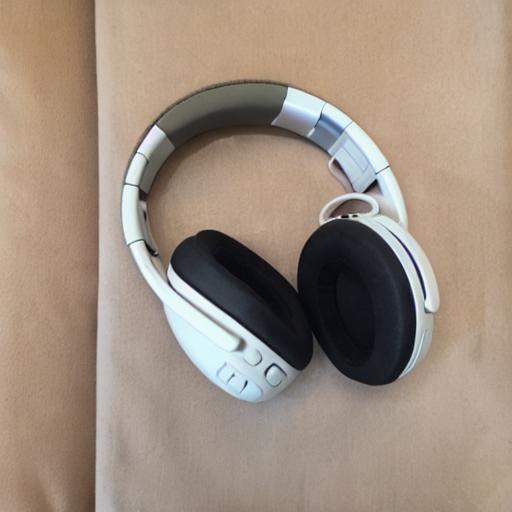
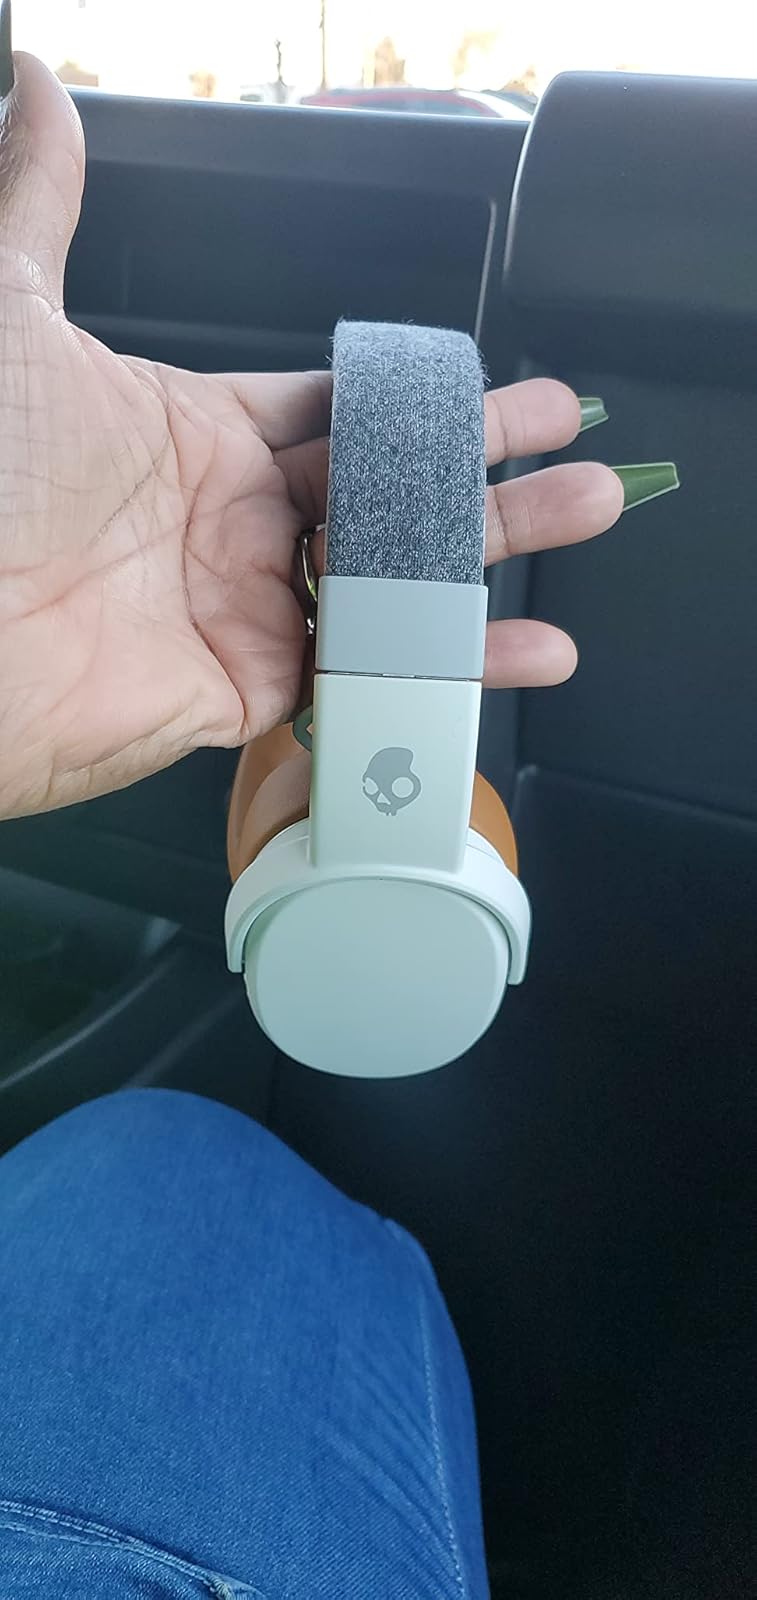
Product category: headphones
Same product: no